Apollo 8

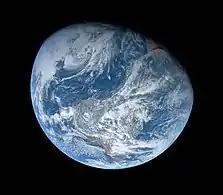
The first image taken by humans of the whole Earth, probably photographed by William Anders. (time tag: 003:42:55) South America is visible in the lower half.

Five hours after launch, Mission Control sent a command to the S-IVB to vent its remaining fuel, changing its trajectory. The S-IVB, with the test article attached, posed no further hazard to Apollo8, passing the orbit of the Moon and going into a solar orbit with an inclination of 23.47° from the Earth's equatorial plane, and an orbital period of 340.80 days. It became a , and will continue to orbit the Sun for many years, if not retrieved.